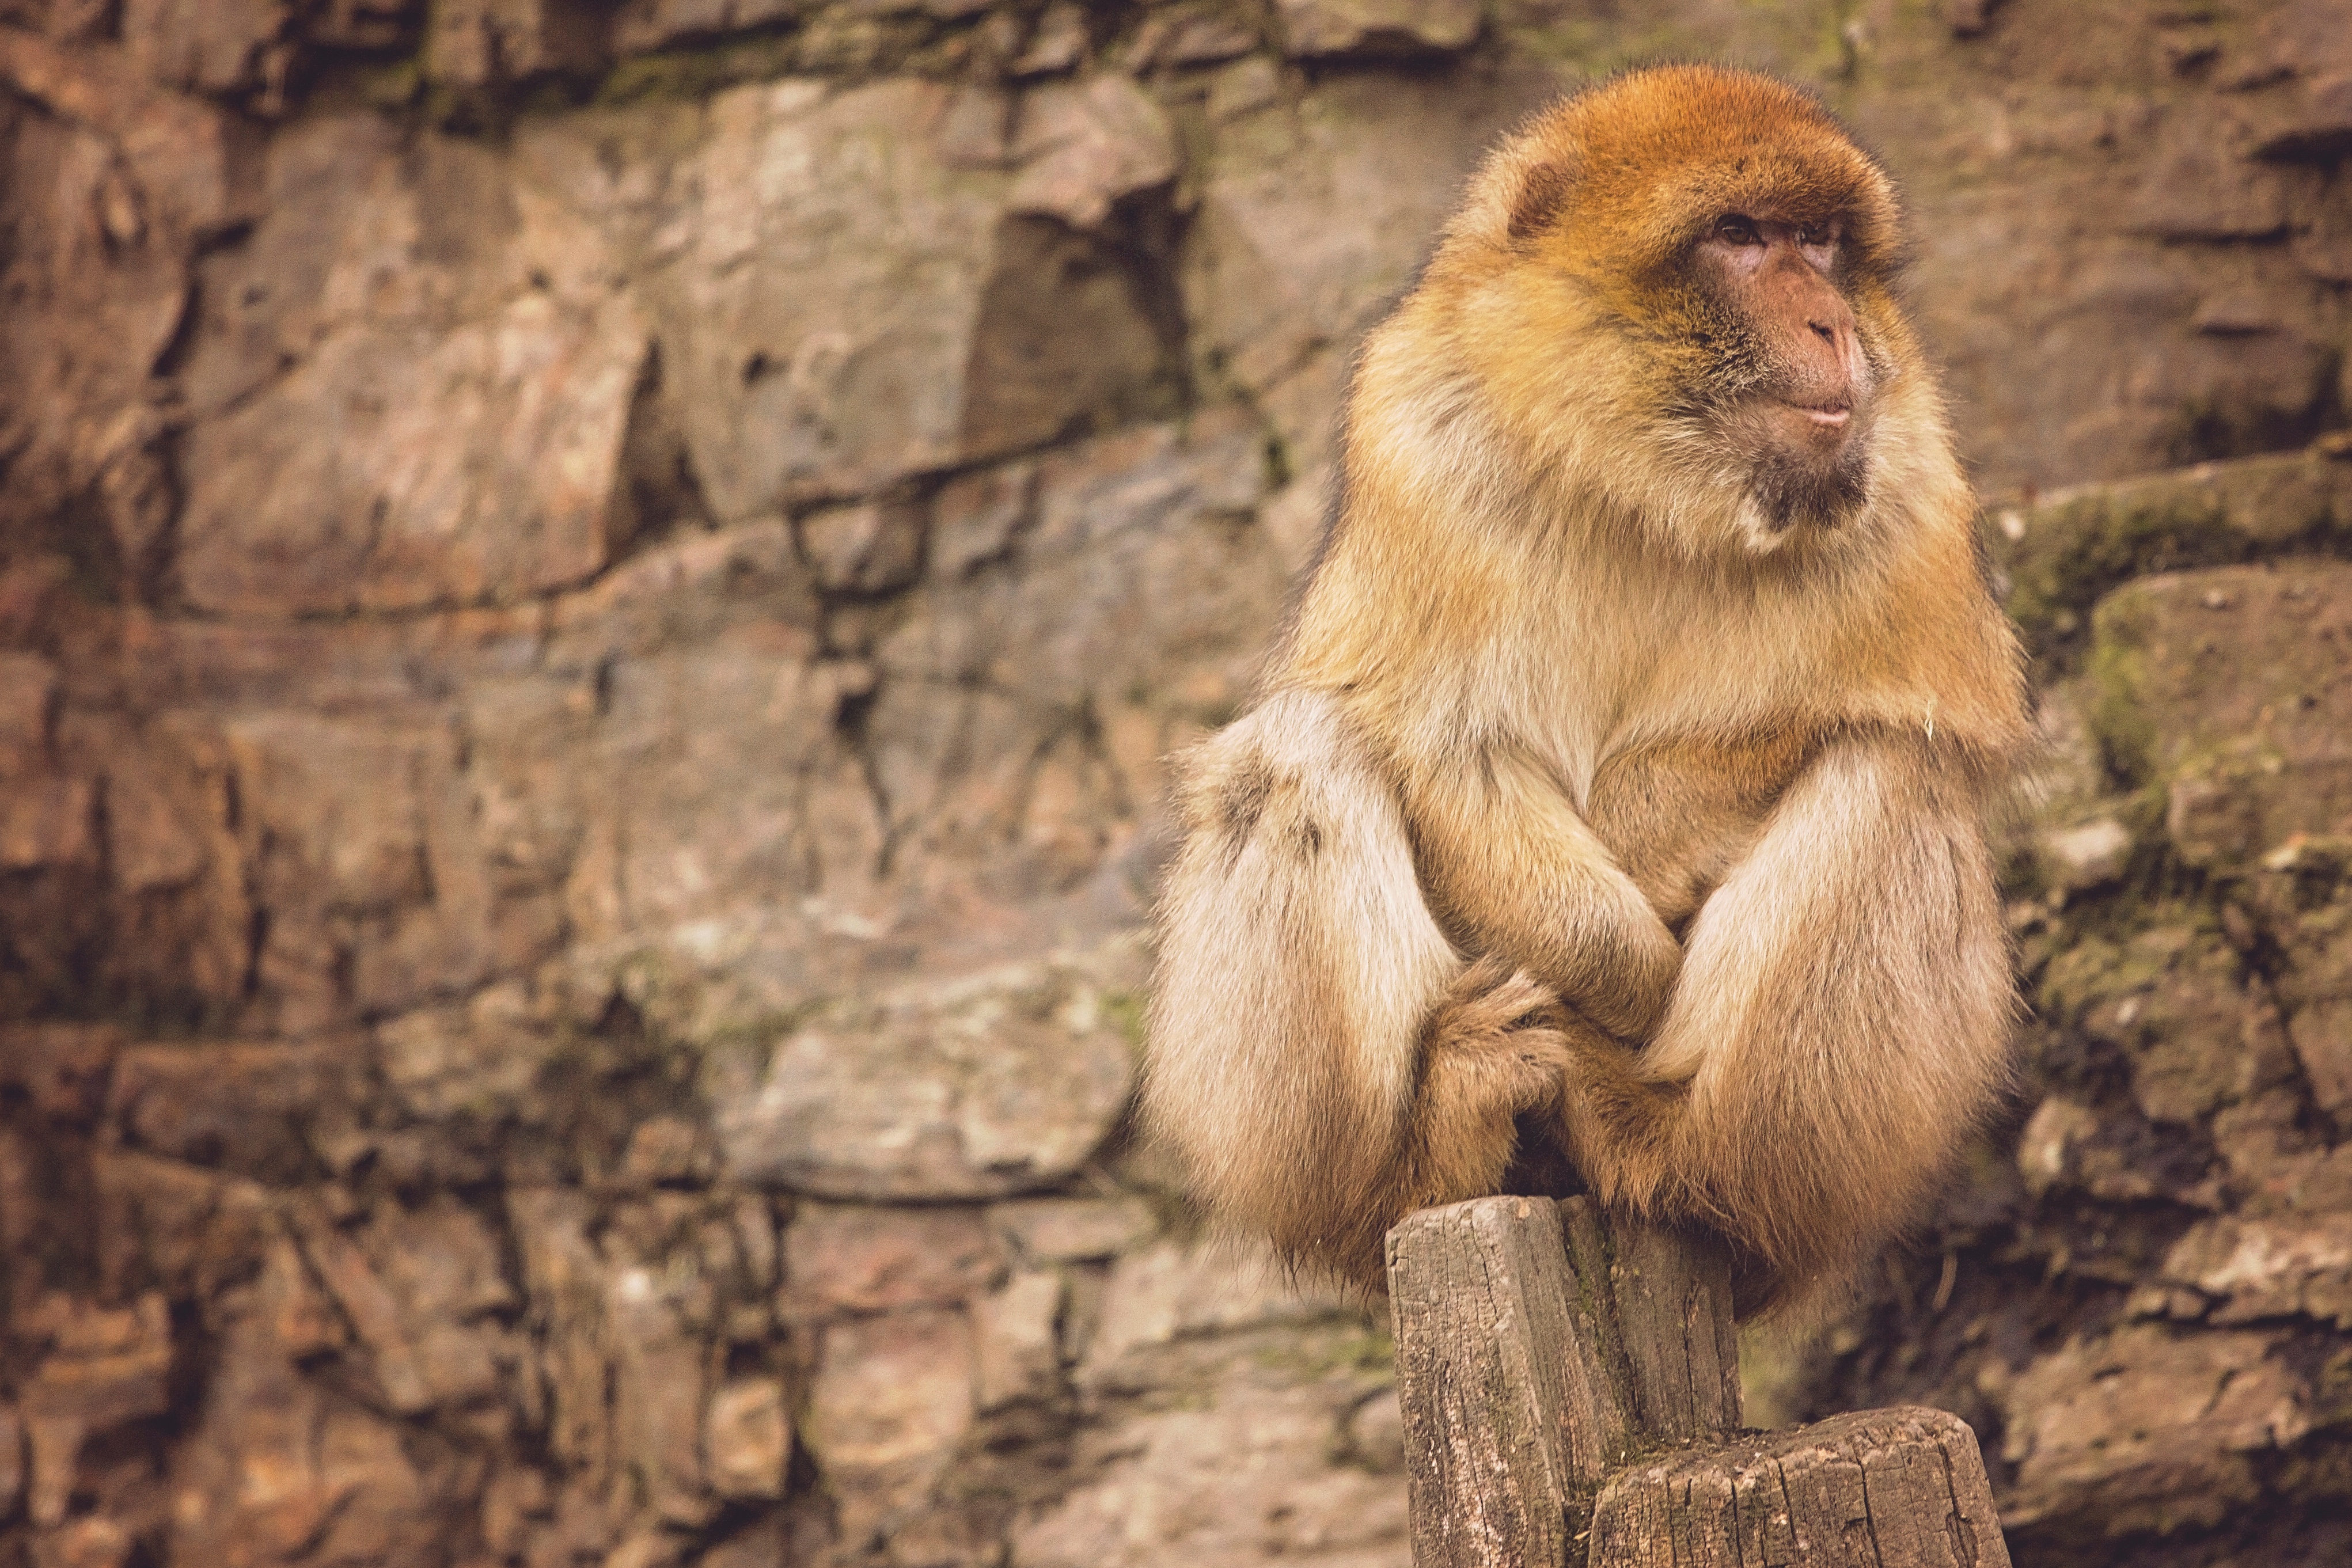
rock, animal, wildlife, fur, mammal, monkey, fauna, primate, ape, baboon, vertebrate, macaque, old world monkey, japanese macaque